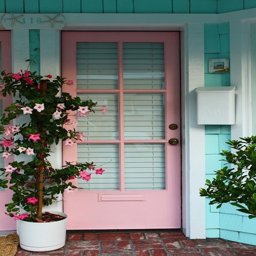
what better way to welcome spring than with a pretty - in - pink door ?